Skin cancer

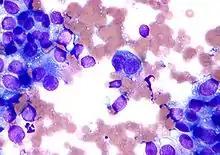
Micrograph of melanoma, fine-needle aspiration (FNA), field stain

A malignant epithelial tumor that primarily originates in the epidermis, in squamous mucosa or in areas of squamous metaplasia is referred to as a squamous-cell carcinoma.